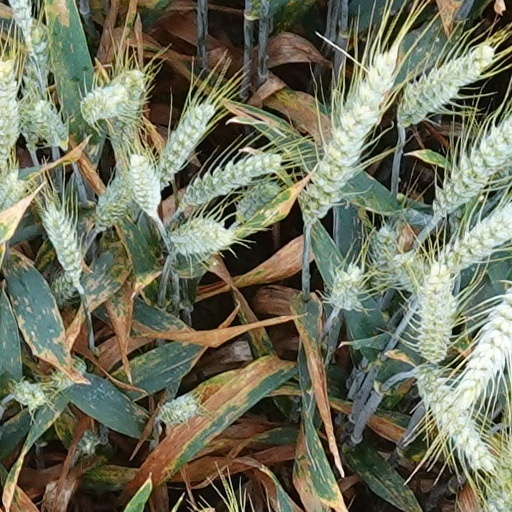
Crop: wheat